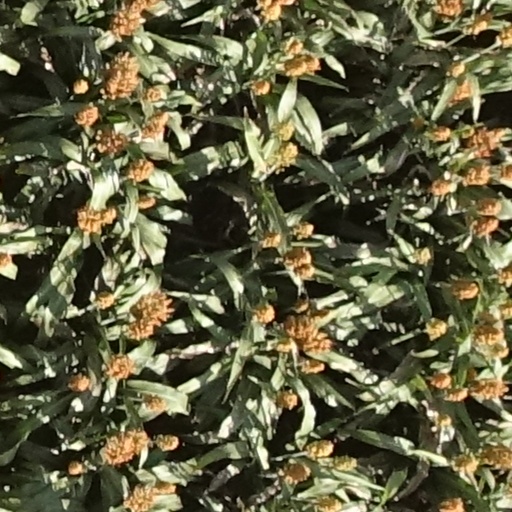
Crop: sorghum